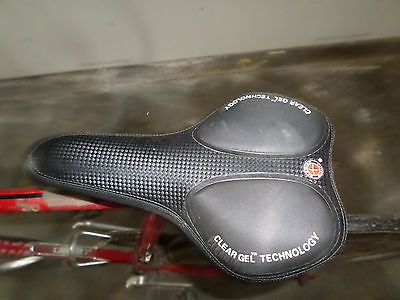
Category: bicycle